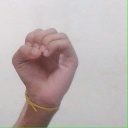
अक्षर: ऊ